Theodora Guest

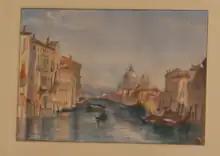
Grand Canal Venice by Theodora Guest given by her to the Earl of Beaconsfield

Her mother bought land in 1874 and had Barcote Manor built for her at Buckland, but Guest married and went to live in Somerset after the birth of their child in 1879. Her husband was Thomas Merthyr Guest, their only daughter was Elizabeth Augusta and they lived at Inwood House at Henstridge.